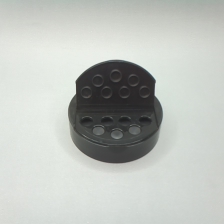
Color: black
Cap type: dual flip-top cap